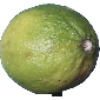
Label: Limes 1